The Storholmen Brothers

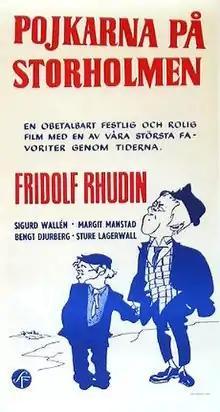
Official movie poster of 1932

The Storholmen Brothers is a 1932 Swedish black-and-white comedy film. It was directed by and starred Sigurd Wallén and Fridolf Rhudin, two of the big names of Swedish film in the early 20th century. "Pojkarna på Storholmen" is one of the greatest box office hits in the history of the leading Swedish film studio Svensk Filmindustri, and generally regarded as one of the best Fridolf Rhudin comedies.